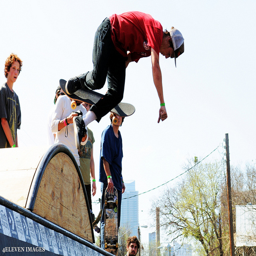
A couple of young guys at a skate ramp with their boards.
A group of young men watching someone on a skateboard.
A man doing a trick on a skateboard on a ramp.
A man who is performing a trick on a skateboard.
a man on a skate board rides through the air